John F. R. Seitz

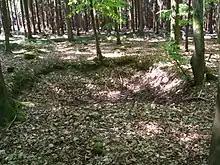
Bomb crater remains in Hürtgen Forest, 2008

Continuing supply problems delayed the next 1st U.S. Army offensive until November 16, 1944. Lieutenant General Collins added the 104th Infantry Division (United States) to the VII Corps in early November and had that unit occupy the positions held by the 1st Infantry Division east of Aachen. The 1st Infantry Division was on the left of the line for the new offensive. The 47th Infantry Regiment was added to the 1st Infantry Division, which in turn was moved to a small area between Mausbach to just east of Schevenhütte. This was the center of the line where the main effort was expected. The 4th Infantry Division was moved on to the left of the line. The corps had the mission of capturing the Roer River crossings by attacking northeast through the Hürtgen Forest between Jülich and Düren, a most difficult route over unfavorable terrain on which to advance.